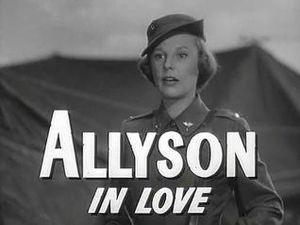
June Allyson, de son vrai nom Ella Geisman, est une actrice américaine née le 7 octobre 1917 dans le quartier du Bronx à New York. Elle est morte le 8 juillet 2006 à Ojai en Californie.
Le Cirque infernal est un film américain réalisé par Richard Brooks en 1952 pour la Metro-Goldwyn-Mayer, sorti en 1953.